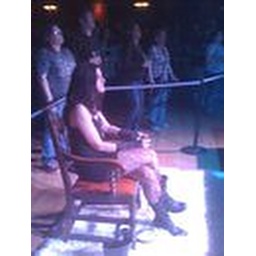
best seat in the house